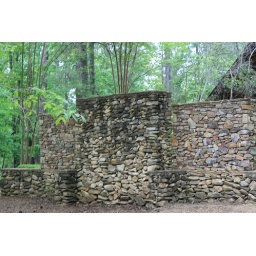
rock wall at chapel entrance....you need a big &amp;quot;S&amp;quot; wreath right there in the middle